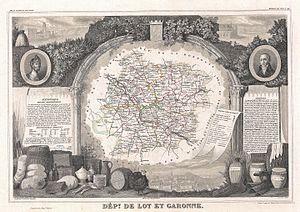
Cet article présente l'histoire, les caractéristiques et les événements significatifs ayant marqué le réseau routier du département de Lot-et-Garonne en France.